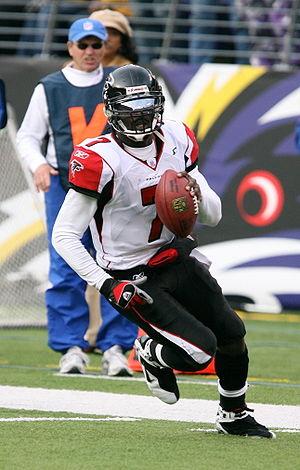
Les Falcons d'Atlanta sont une franchise de la Ligue nationale de football basée à Atlanta dans l'État de Géorgie. La franchise est fondée le 30 juin 1965 et dispute son premier match en 1966. Elle est actuellement propriété d'Arthur Blank et est dirigée par Dan Quinn.